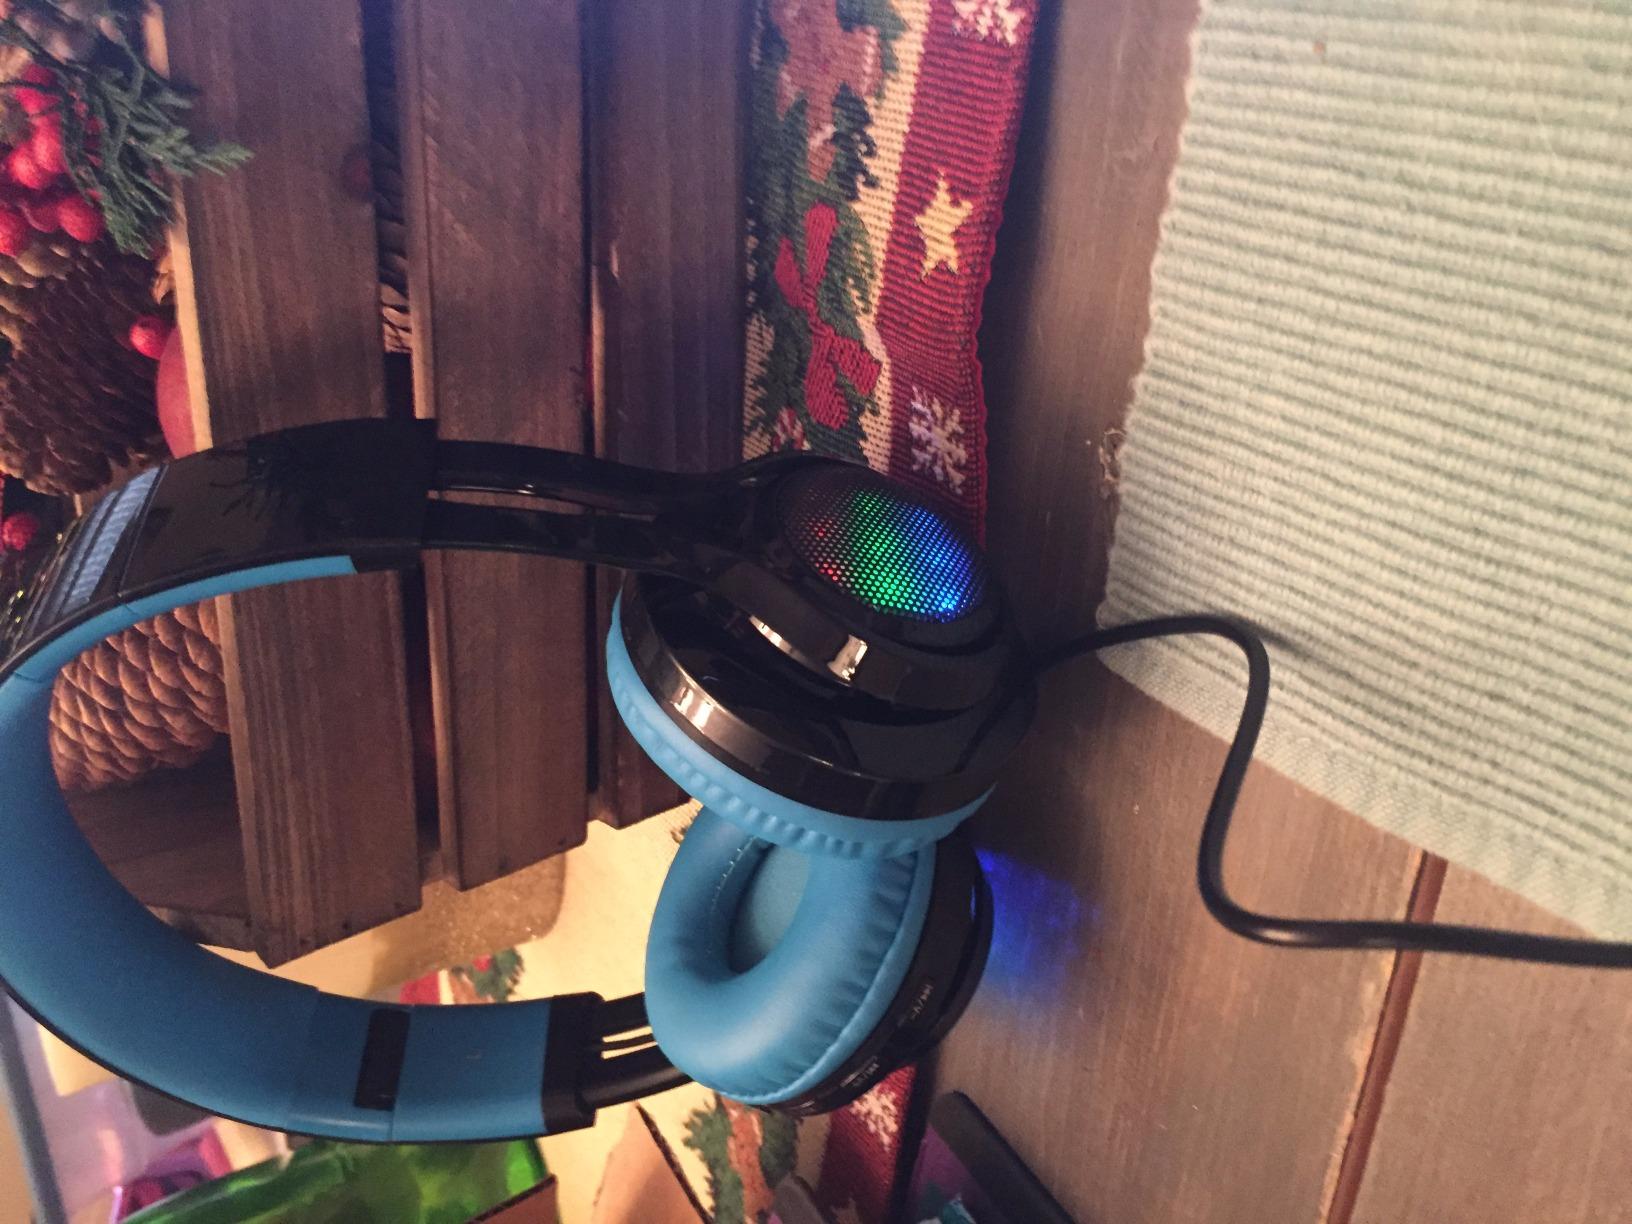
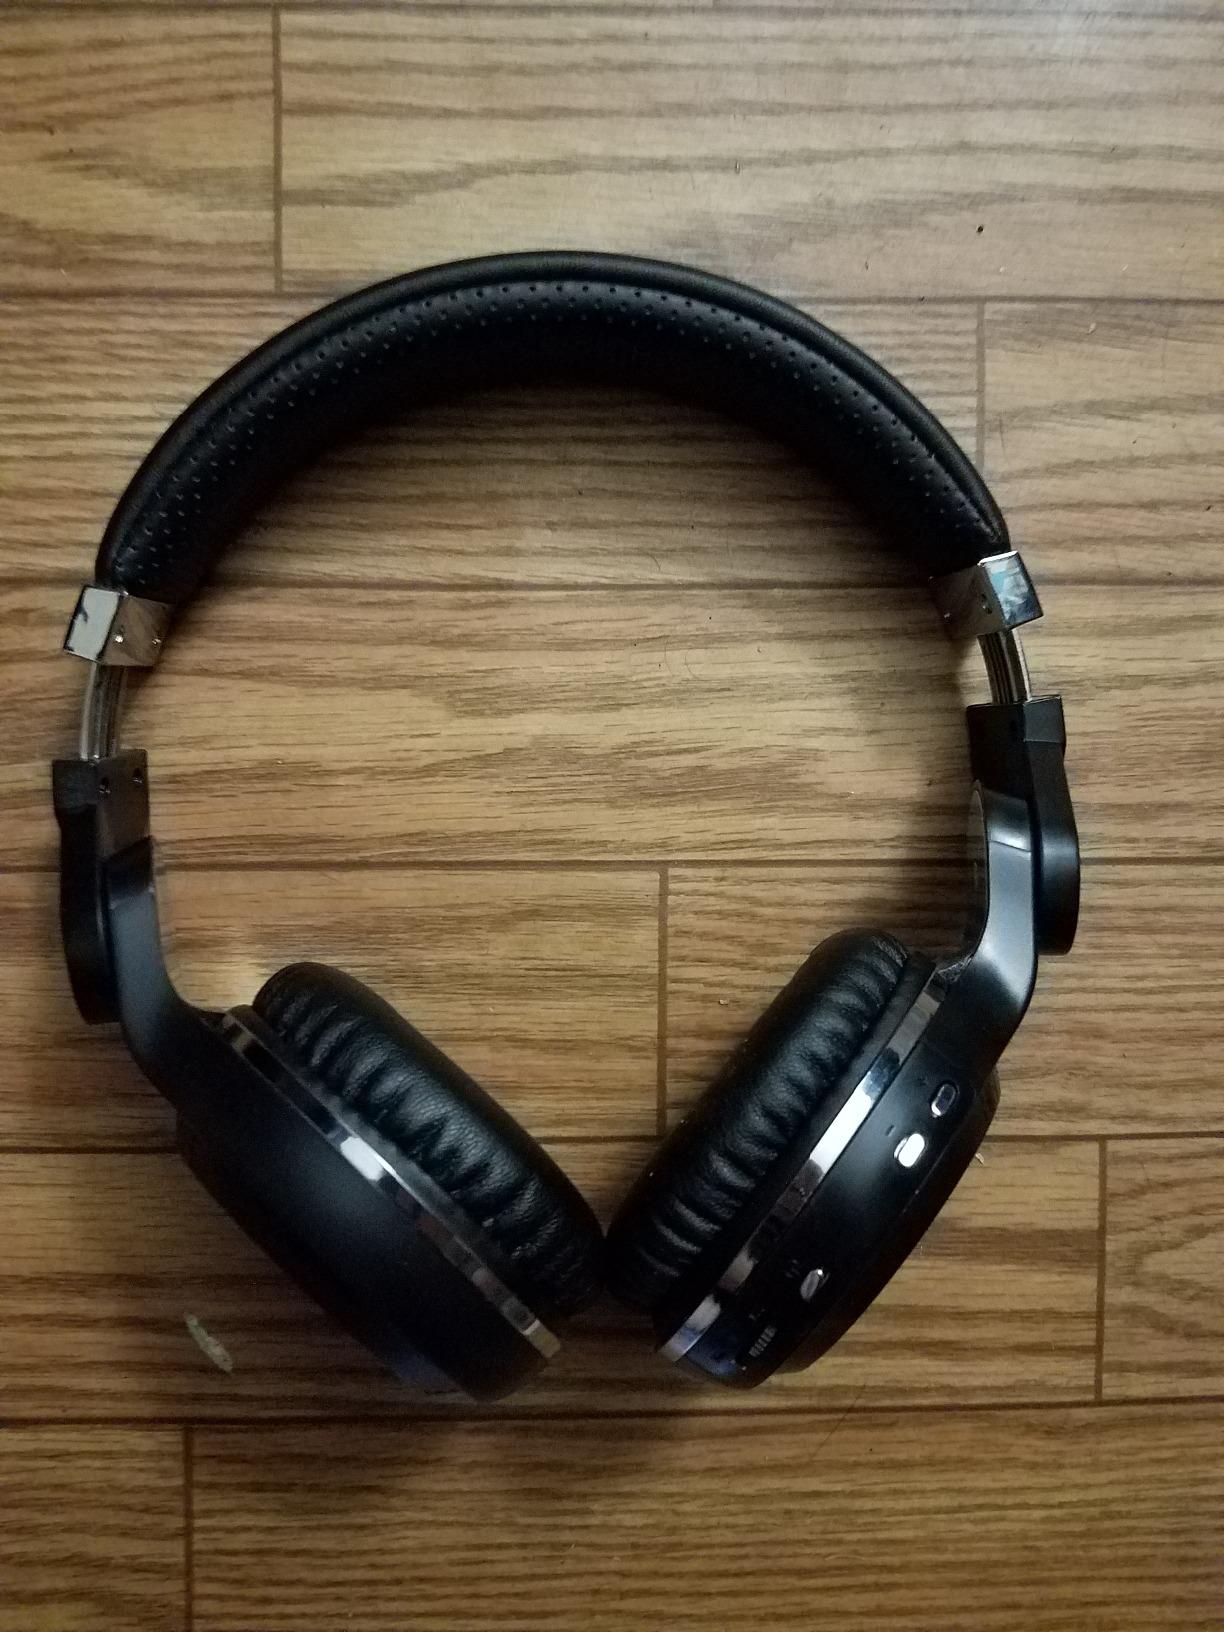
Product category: headphones
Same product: no